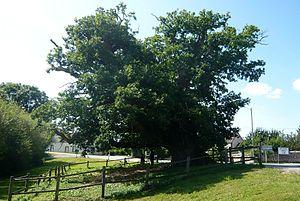
Le ""Gros Chêne"", Meaucé, Eure-et-Loir (France)."
La Loupe est une commune française située dans le département d'Eure-et-Loir, en région Centre-Val de Loire.
Meaucé est une commune française située dans le département d'Eure-et-Loir en région Centre-Val de Loire.
Les arbres remarquables de France sont des arbres vivants exceptionnels par leur âge, leurs dimensions, leur forme, leur passé ou encore leur légende. Ces ligneux représentent un patrimoine naturel et culturel qui doit être conservé. Certains ont été classés « monument naturel » dans les années 1930.